Ray Holmes

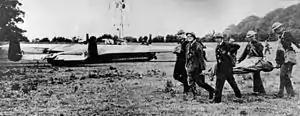
Rudolf Heitsch's Dornier Do 17 at Castle Farm, Shoreham. The flamethrower is just visible on the aft fuselage.

According to the now common account, on 15 September 1940, known as Battle of Britain Day, Sergeant Holmes was flying a Hawker Hurricane fighter when he spotted a formation of three Dornier Do 17 bombers of Kampfgeschwader 76 heading for central London, to make a bombing attempt. As he made an attack on one of the bombers, the bomber fired a flamethrower at him, and Holmes' windscreen was covered in oil.